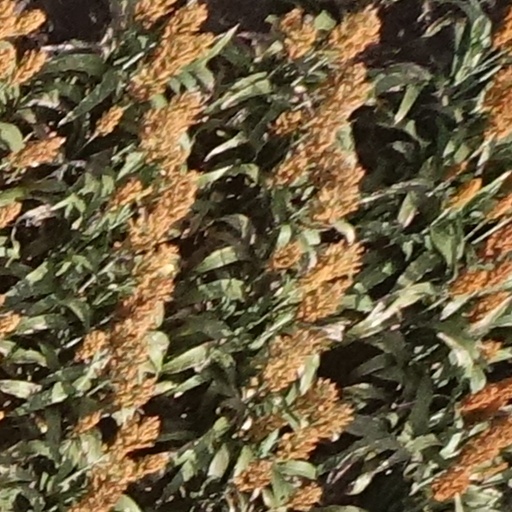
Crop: sorghum